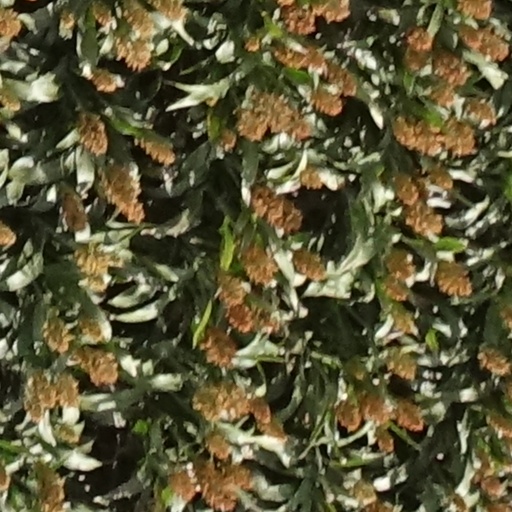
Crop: sorghum